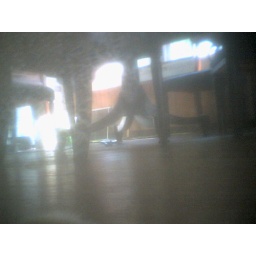
a view from under the dining room table towards the window on the east side of the house